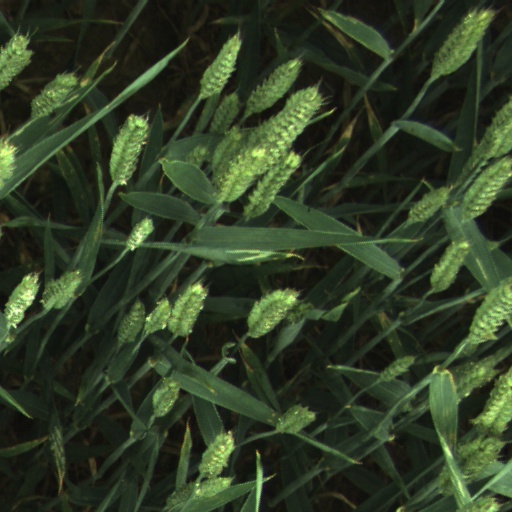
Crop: wheat